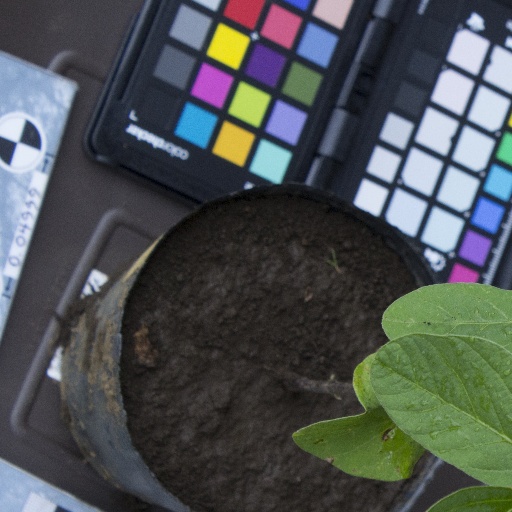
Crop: soybean